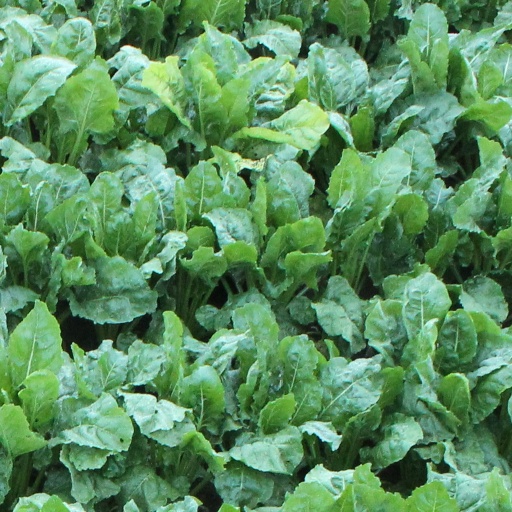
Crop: sugar beet